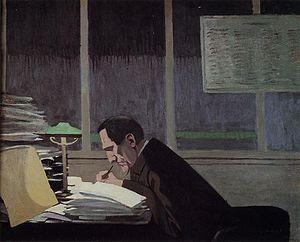
La Revue blanche est une revue littéraire et artistique, de sensibilité anarchiste, à laquelle collaborèrent les plus grands écrivains et artistes de l'époque.